Temple F (Selinus)

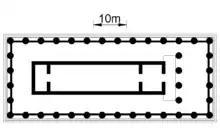
Floor plan

The temple has six columns at the front and fourteen on the flanks and represented a development of the very elongated archaic temple to a more balanced form which was becoming the norm on the Greek mainland as well, and foreshadowing the 2:1 intercolumniation ratio between the long and short sides. The colonnade contained a wider "pteron" than usual in temples built in Sicily and, as a result, a rather narrow "naos" with an "adyton" at the rear and a "pronaos" with four columns. Except for those in the facade, the columns lack entasis.